Temple of Aphaia

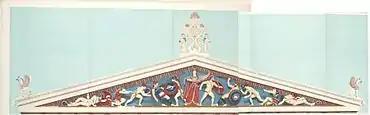
Colourful reconstruction of the Eastern pediment

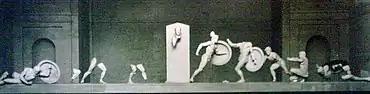
Aphaia east pediments in the Glyptothek as it is now

The first Trojan War, not the one described by Homer but the war of Heracles against the king of Troy Laomedon is the theme, with Telamon figuring prominently as he fights alongside Heracles against king Laomedon. This pediment is thought to be later than the west pediment and to show a number of features appropriate to the Classical period: the statues show a dynamic posture especially in the case of Athena, chiastic composition, and intricate filling of the space using the legs of fallen combatants to fill the difficult decreasing angles of the pediment. Part of the eastern pediment was destroyed during the Persian Wars, possibly by a thunderbolt. The statues that survived were set up in the sanctuary enclosure, and those that were destroyed, were buried according to the ancient custom. The old composition was replaced by a new one with a scene of a battle, again with Athena at the center.